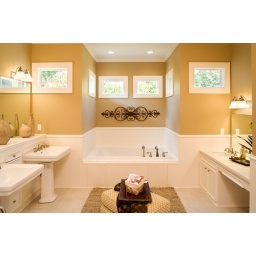
Custom beige toned master bathroom with double pedastal sinks and jacuzzi style tub in a beautiful suburban home.